List of prime ministers of Canada

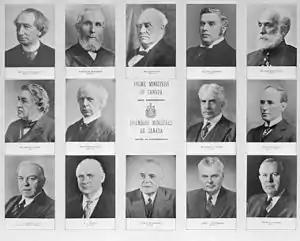
Canada's prime ministers during its first century

The prime minister of Canada is the official who serves as the primary minister of the Crown, chair of the Cabinet, and thus head of government of Canada. Twenty-four people (twenty-three men and one woman) have served as prime minister. Officially, the prime minister is appointed by the governor general of Canada, but by constitutional convention, the prime minister must have the confidence of the elected House of Commons. Normally, this is the leader of the party caucus with the greatest number of seats in the house. However, in a minority parliament the leader of an opposition party may be asked to form a government if the incumbent government resigns and the governor general is persuaded that they have the confidence of the House.